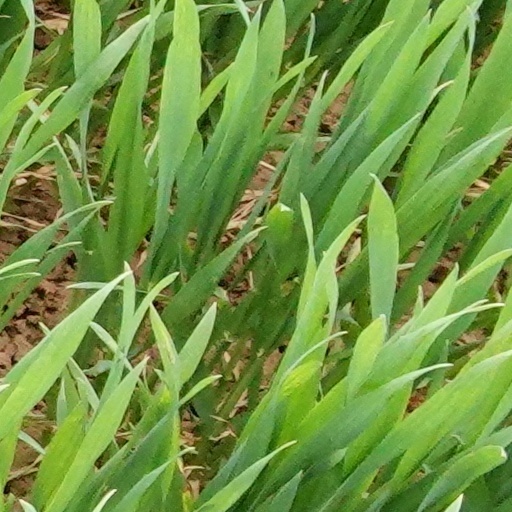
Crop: wheat